Sky position (RA, Dec in degrees): 204.915, 16.409
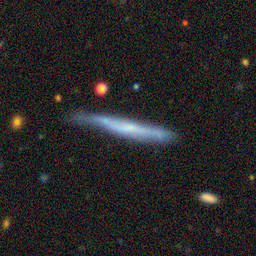
Galaxy morphology: Edge-on Galaxies without Bulge